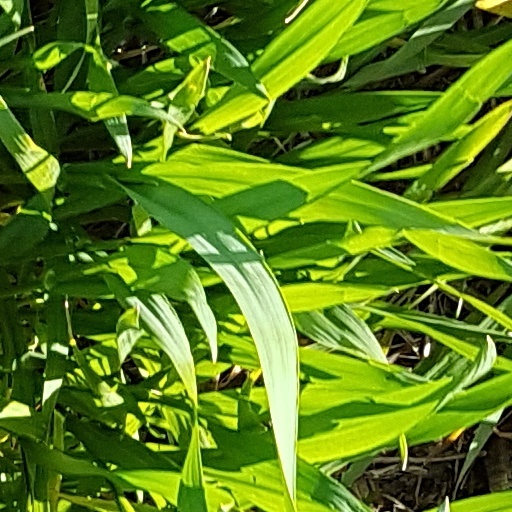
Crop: wheat